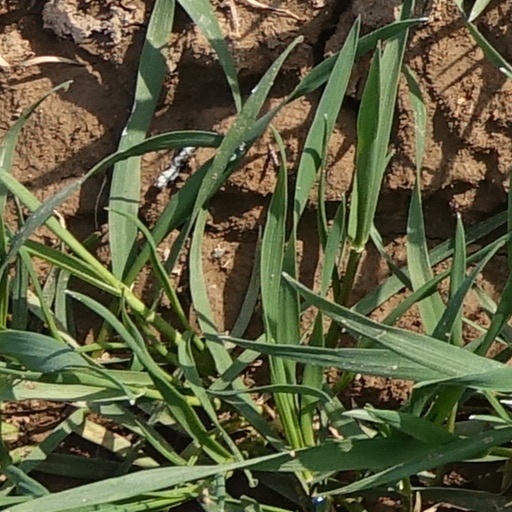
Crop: wheat